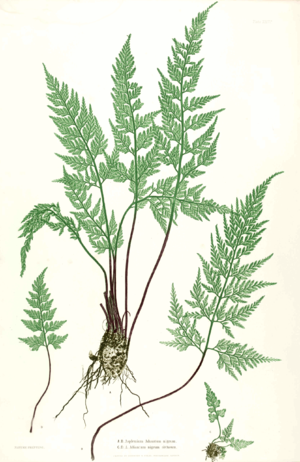
adiantum-nigrum, appelée Doradille noire, Capillaire noire ou Asplénium noir, est une fougère de la famille des Aspleniaceae.